4-4-2 (locomotive)

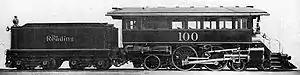
A inspection locomotive of the Philadelphia and Reading Railroad

The first use of the wheel arrangement for a tender locomotive was under an experimental double-firebox locomotive, built to the design of George Strong at the Hinkley Locomotive Works in 1888. The locomotive was not successful and was scrapped soon afterwards. The wheel arrangement was named after the second North American tender locomotive class, built by the Baldwin Locomotive Works in 1894 for use on the Atlantic Coast Line of the Philadelphia and Reading Railway.